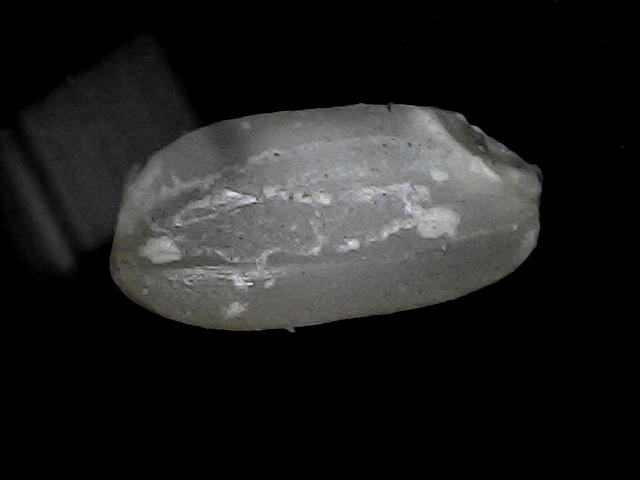
Rice variety: BD33